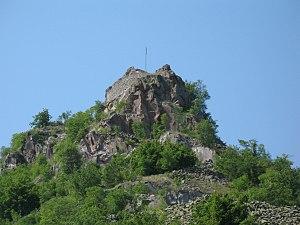
Brvenik est un village de Serbie situé dans la municipalité de Raška, district de Raška. Au recensement de 2011, il comptait 64 habitants.
La forteresse de Brvenik est située à Bela Stena, dans la municipalité de Raška et dans le district de Raška, en Serbie. Elle est inscrite sur la liste des monuments culturels protégés de la République de Serbie.
Les monuments culturels protégés constituent une catégorie de monuments de Serbie inscrits sur une liste de monuments bénéficiant de la protection de l'État. Il s'agit d'une troisième catégorie de monuments protégés classés, par leur importance, après les monuments culturels d'importance exceptionnelle et les monuments culturels de grande importance.